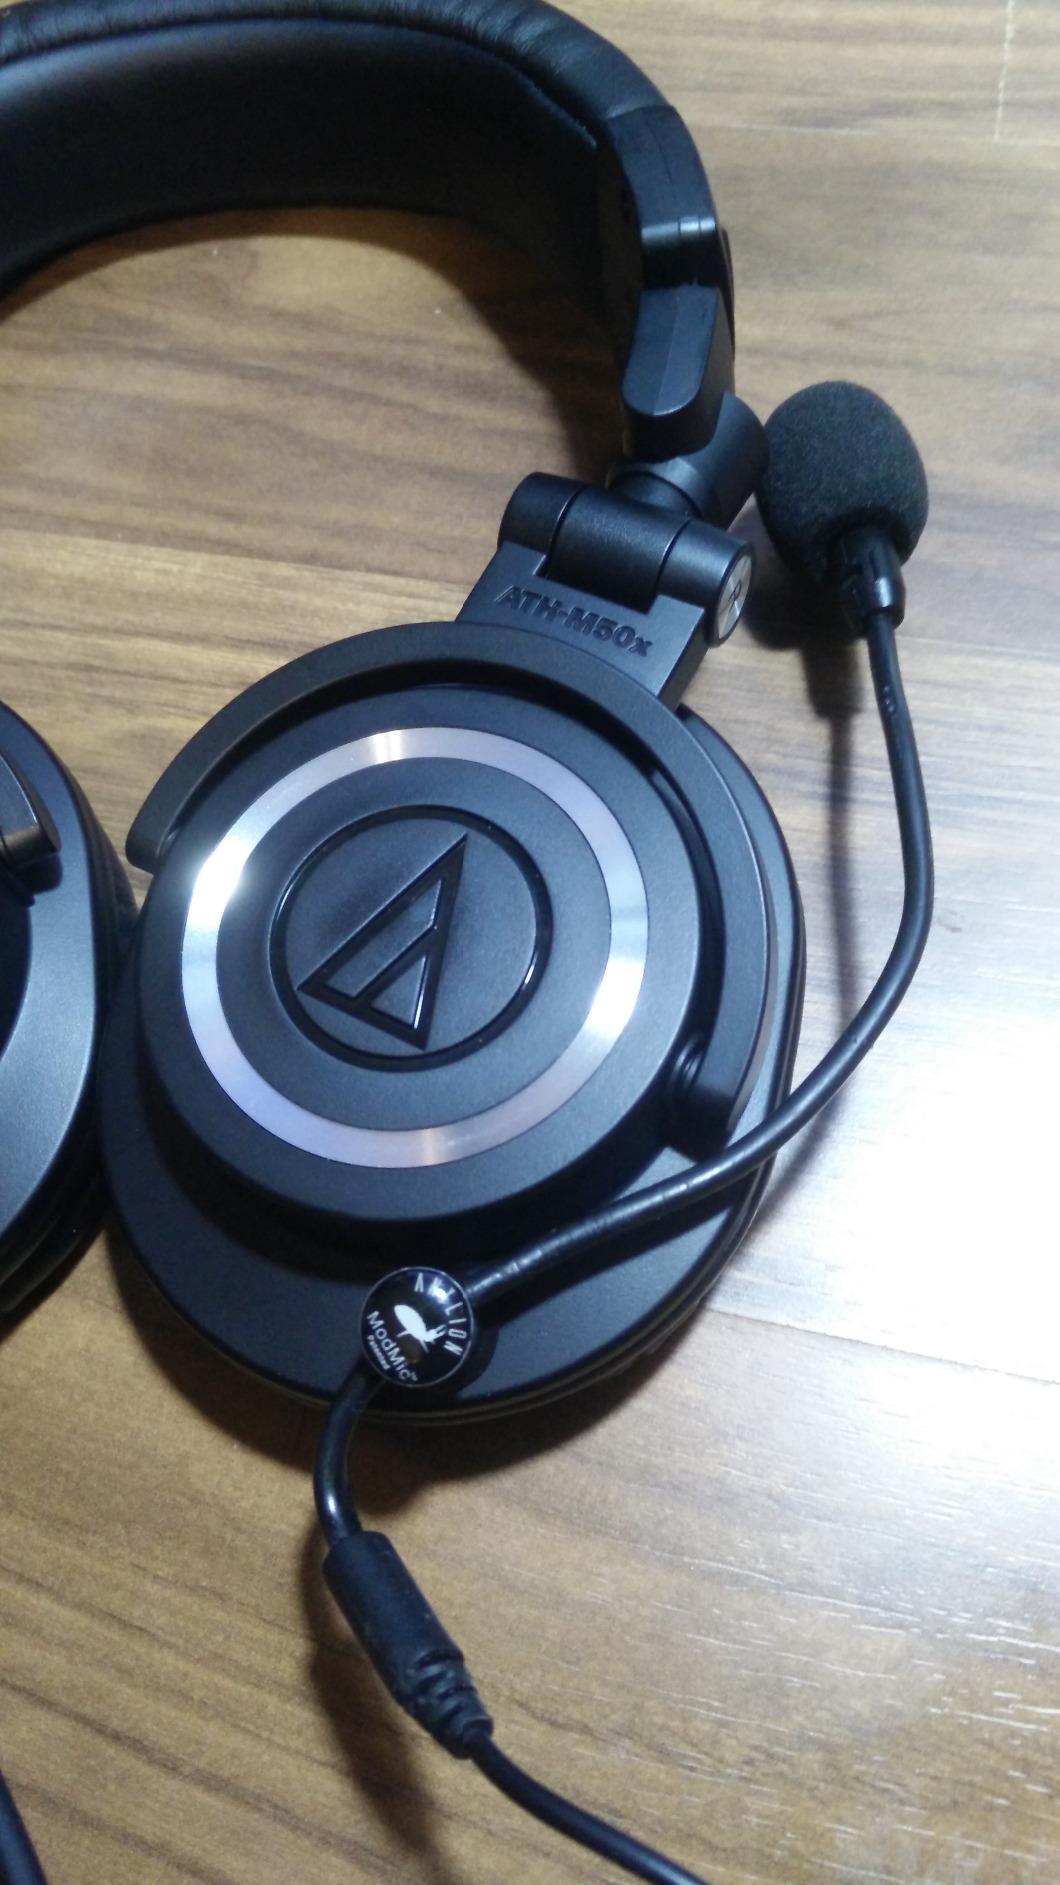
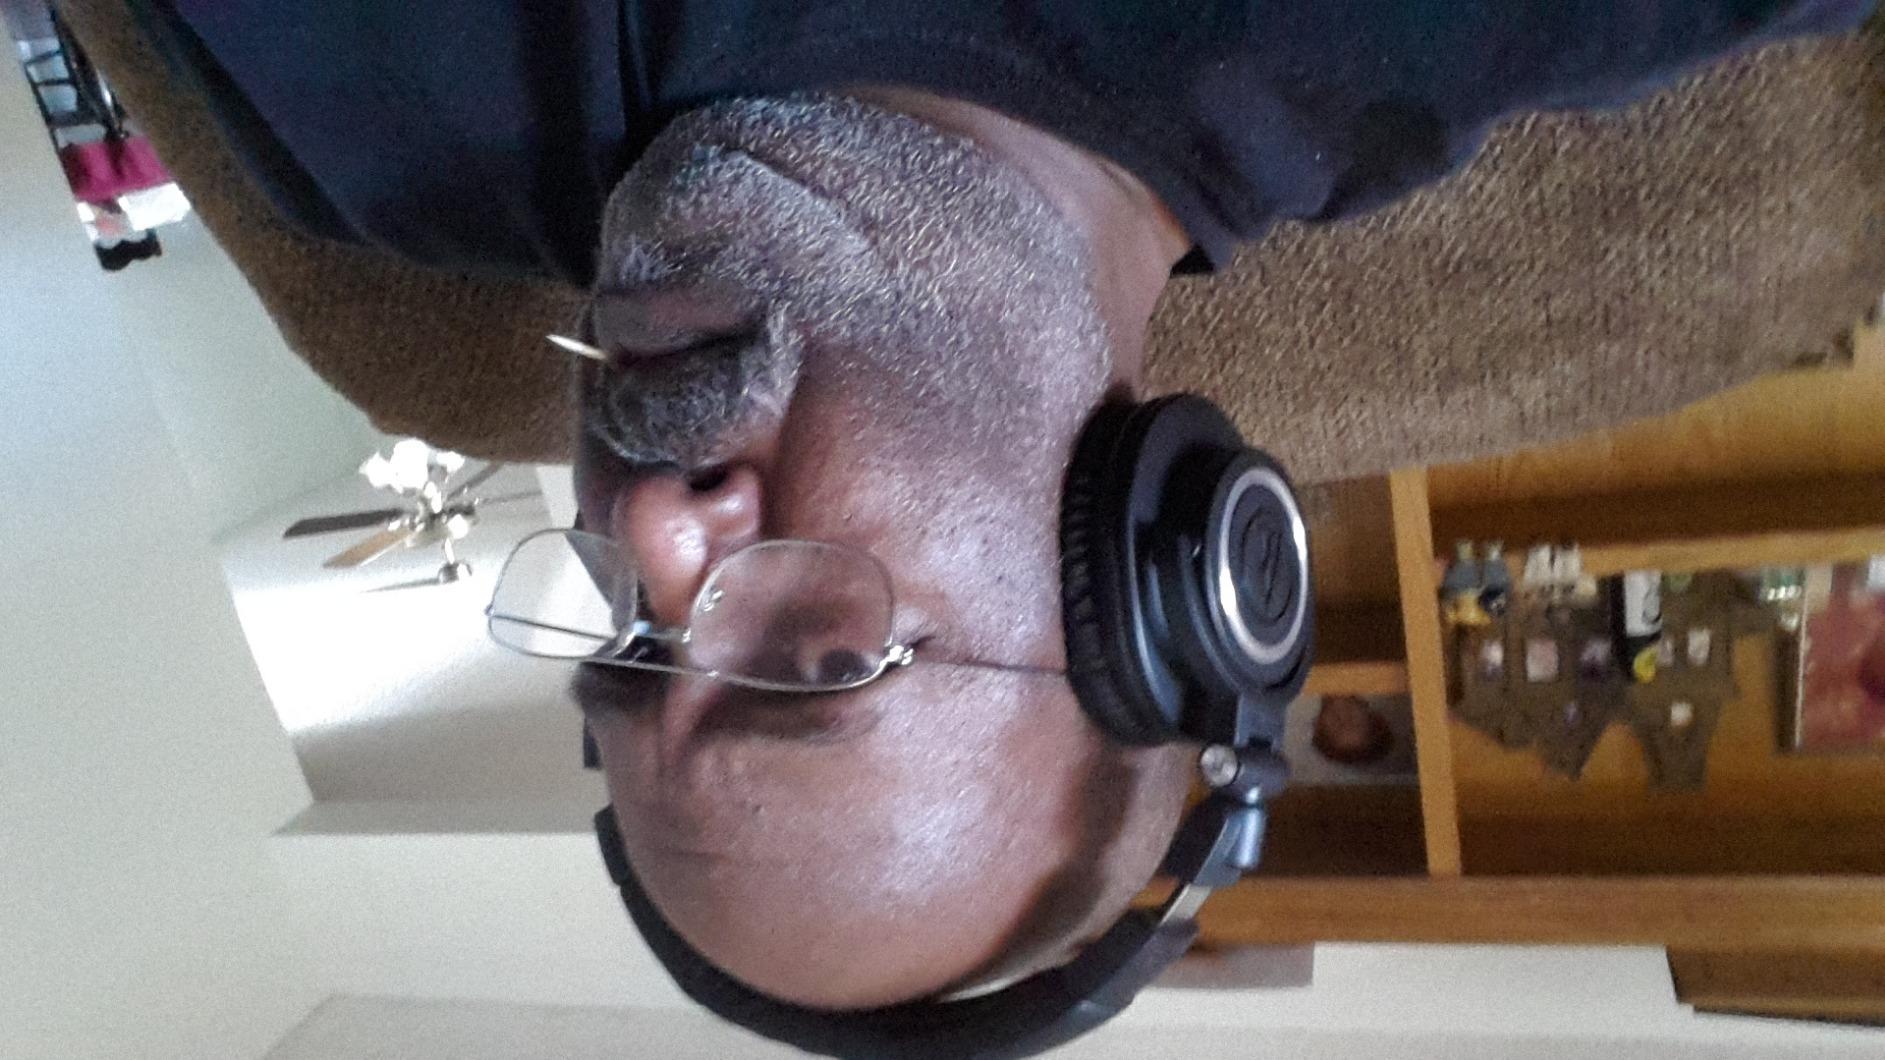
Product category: headphones
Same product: yes